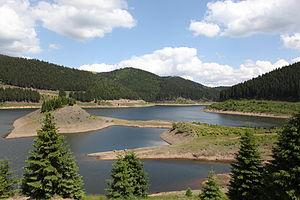
La centrale hydroélectrique de Goldisthal est une centrale hydroélectrique de pompage allemande, dans les Monts de Thuringe sur le cours supérieur de la rivière Schwarza, sur le territoire de la commune de Goldisthal, dans l'arrondissement de Sonneberg en Thuringe.